Eastern Ore Mountains

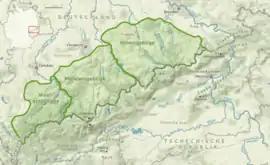
Natural regions in the Saxon Ore Mountains

The Eastern Ore Mountains form a natural region of Saxony that covers the eastern part (in area almost the eastern half) of the Saxon Ore Mountains range. Together with the Western and Central Ore Mountains, it is part of the larger Saxon Highlands and Uplands region. Its southern continuation beyond the German border covers an area of roughly the same extent in the Czech Republic.